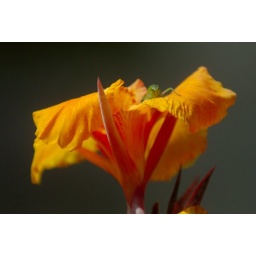
A green bug tries to hide inside this orange flower at the NC Zoo in Asheboro.